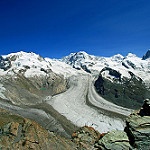
Label: mountain